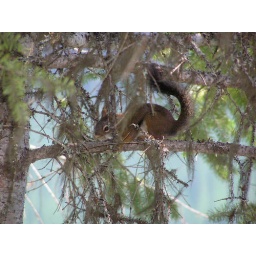
A cute little squirrel in a tree on one of our hikes on our trip to Montana.